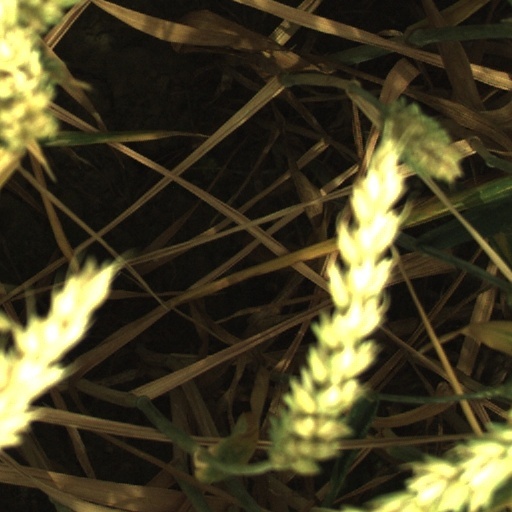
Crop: wheat